Cartographic design

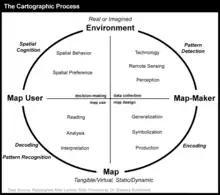
The cartographic process

Cartographic design is one part of a larger process in which maps play a central role. This cartographic process begins with a real or imagined environment or setting. As map makers gather data on the subject they are mapping (usually through technology and/or remote sensing), they begin to recognize and detect patterns that can be used to classify and arrange the data for map creation (i.e., they think about the data and its patterns as well as how to best visualize them on a map). After this, the cartographer compiles the data and experiments with the many different methods of map design and production (including generalization, symbolization, and other production methods) in an attempt to encode and portray the data on a map that will allow the map user to decode and interpret the map in the way that matches the intended purpose of the map maker. Next, the user of the map reads and analyzes the map by recognizing and interpreting the symbols and patterns that are found on the map. This leads the user to take action and draw conclusions based on the information that they find on the map. In this way, maps help shape how we view the world based on the spatial perspectives and viewpoints that they help create in our mind.